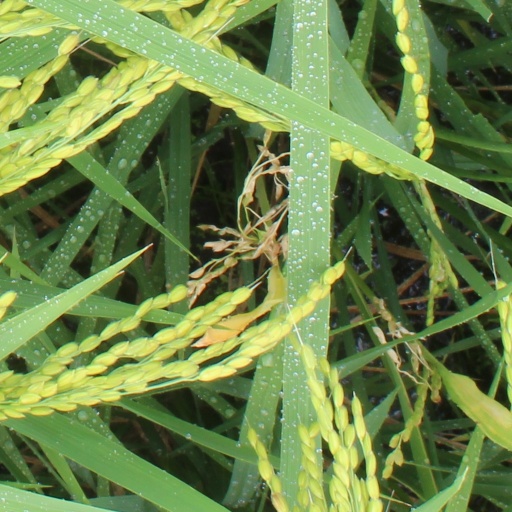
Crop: rice